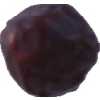
Label: dates